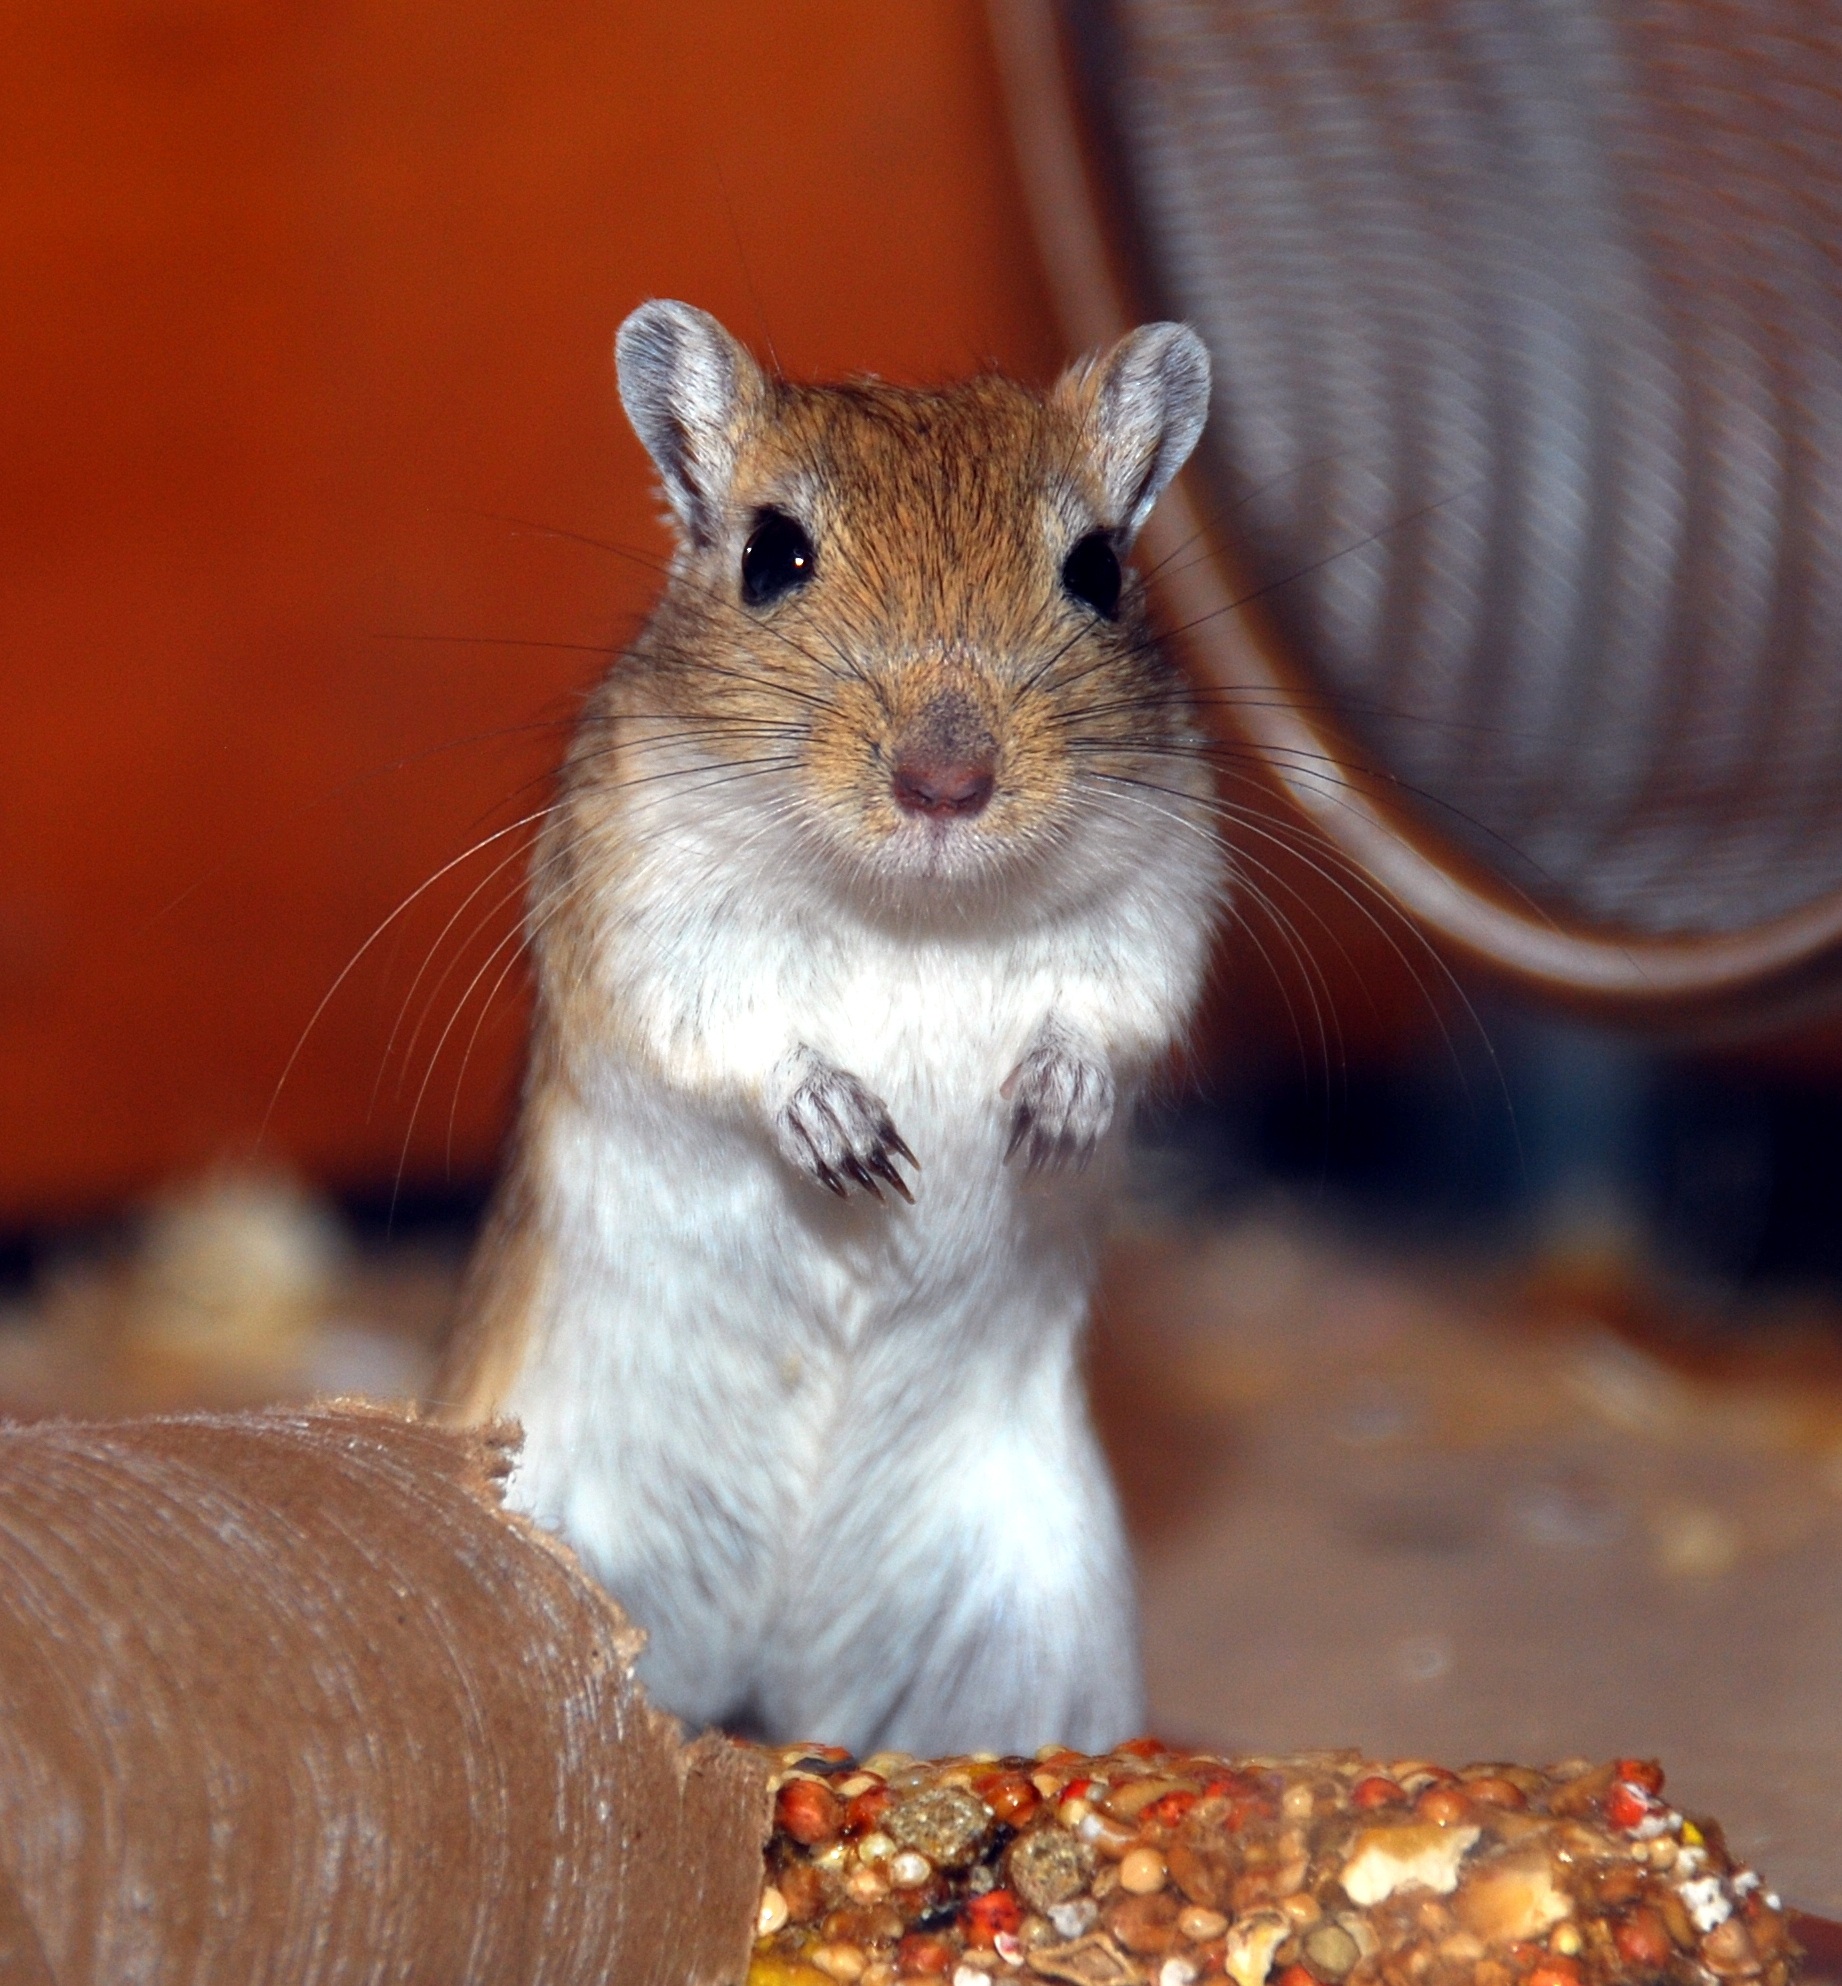
mouse, mammal, squirrel, hamster, rodent, fauna, whiskers, vertebrate, chipmunk, small animal, gerbil, pocket pet, muroidea, degu, muridae